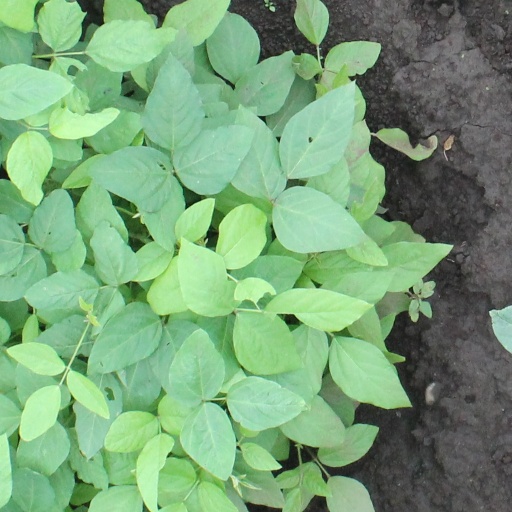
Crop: soybean